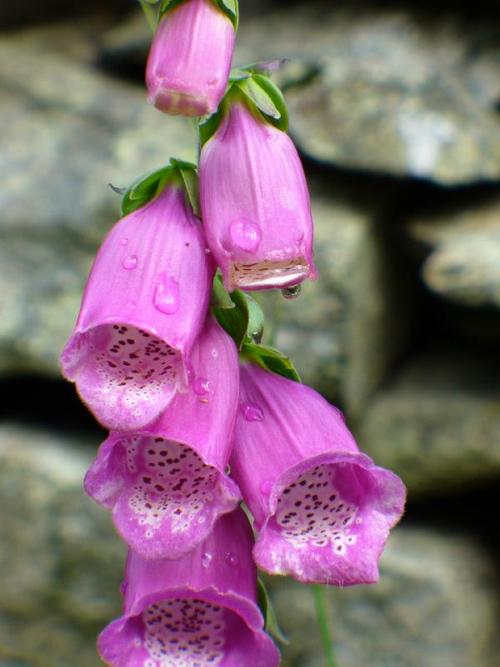
Label: foxglove